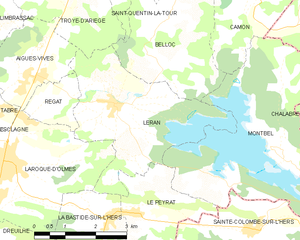
Carte des communes françaises: Léran